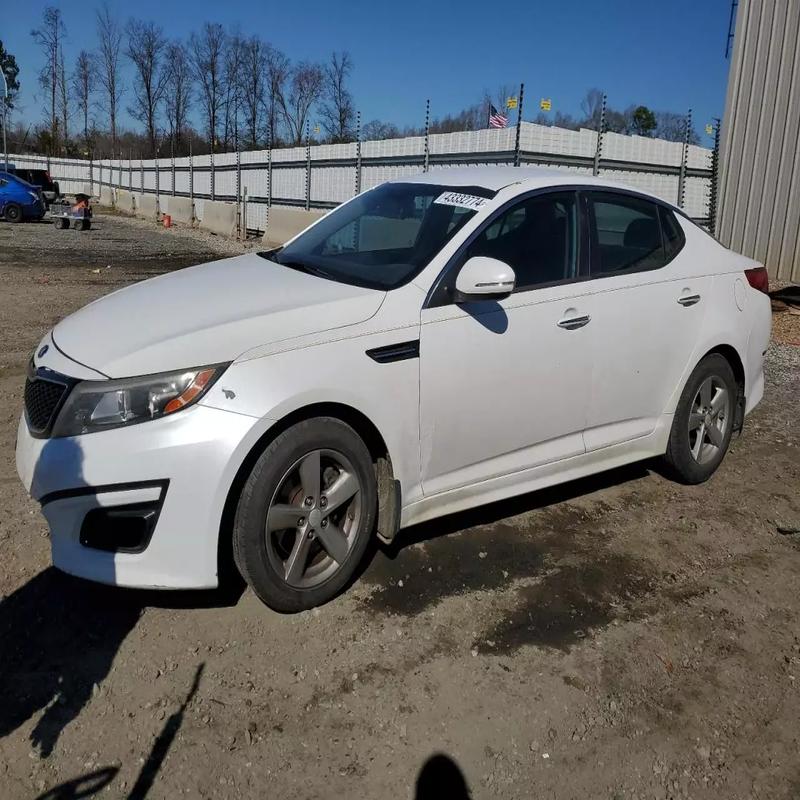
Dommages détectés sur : aile avant gauche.
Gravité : mineur